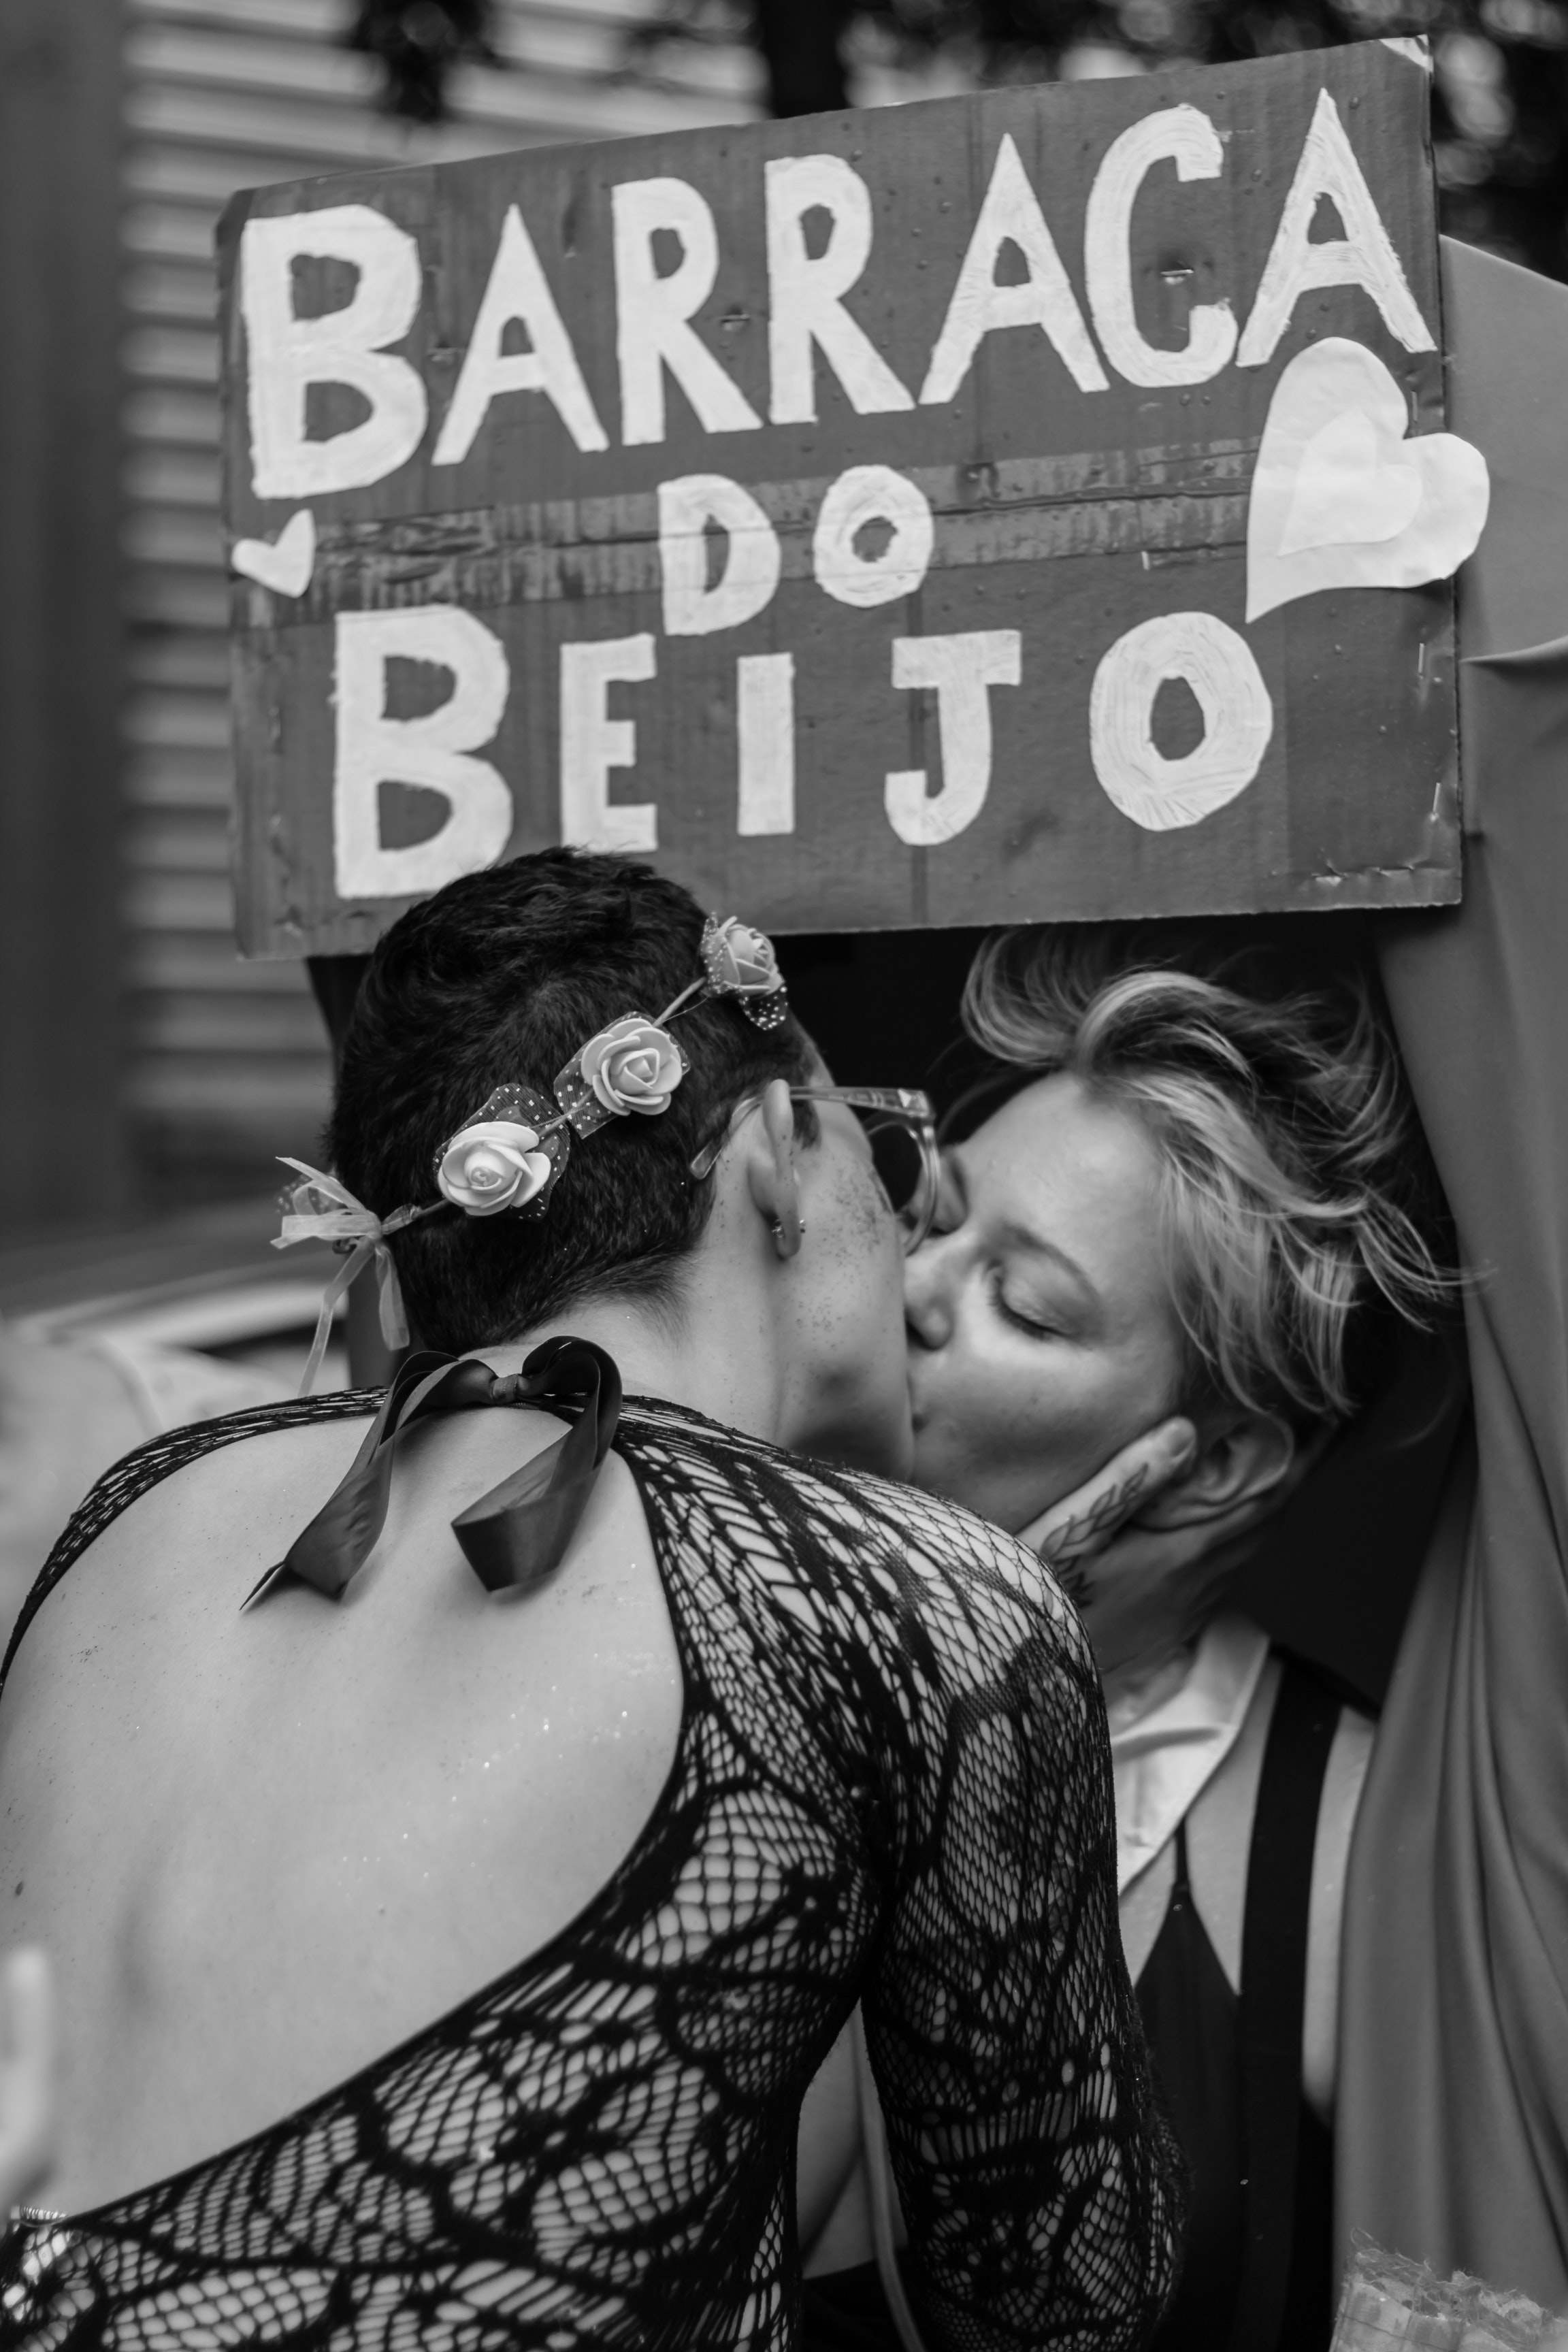
natural, hairstyle, white, kiss, black, human, black and white, gesture, style, interaction, happy, monochrome, event, font, chignon, monochrome photography, jewellery, poster, crowd, necklace, earrings, public event, brassiere, entertainment, photo caption, romance, eyewear, street, stock photography, hug, advertising, fashion accessory, love, retro style, fun, vintage clothing